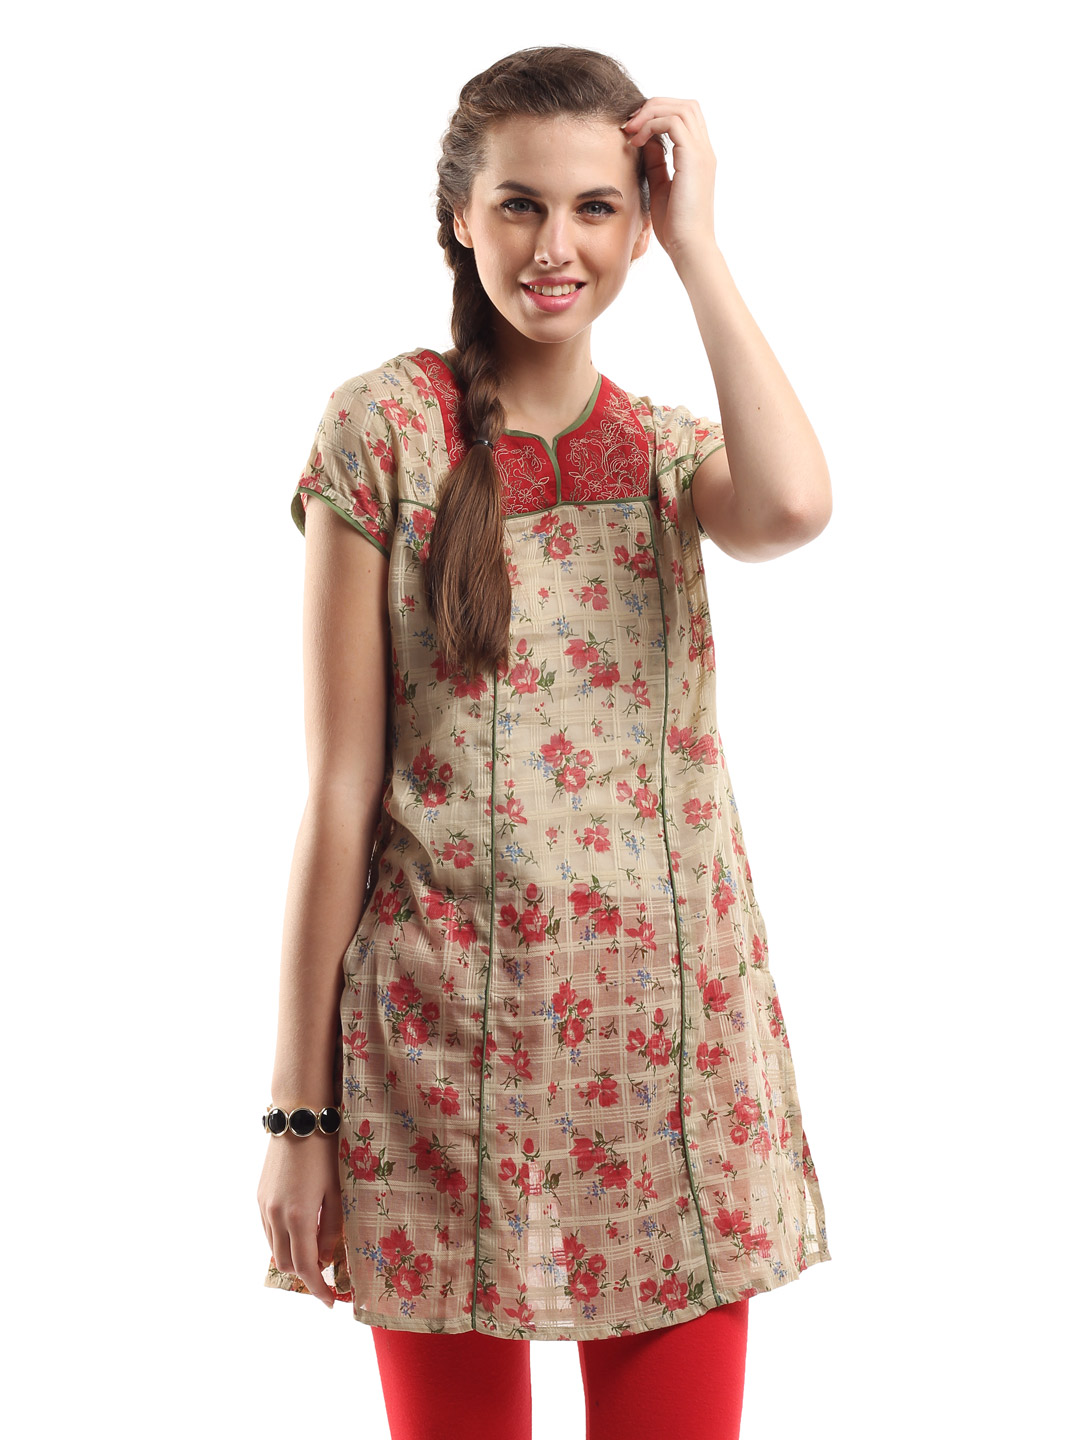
Diva Women Printed Beige Kurta
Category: Apparel / Topwear / Kurtis
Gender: Women
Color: Beige
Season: Summer 2012
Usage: Ethnic